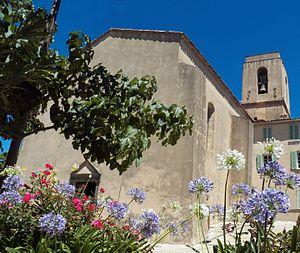
Vue de l'église de Gassin depuis la rue Saint-Laurent
L’église Notre-Dame-de-l’Assomption de Gassin est un édifice du XVIᵉ siècle.
Gassin est une commune française située près de Saint-Tropez, dans le département du Var en région Provence-Alpes-Côte d’Azur.